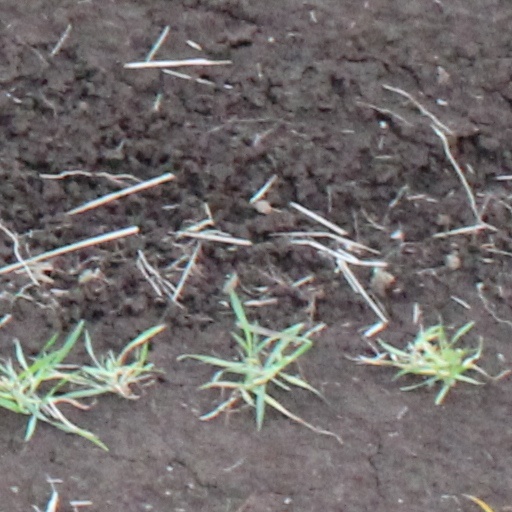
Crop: wheat